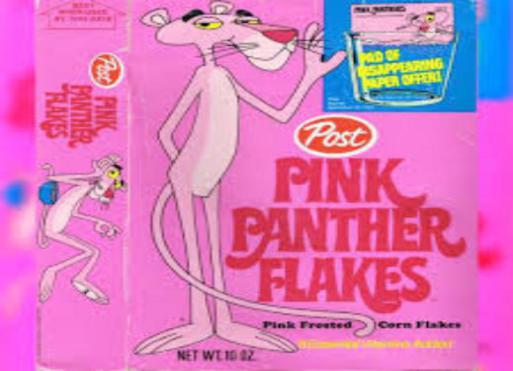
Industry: Leisure